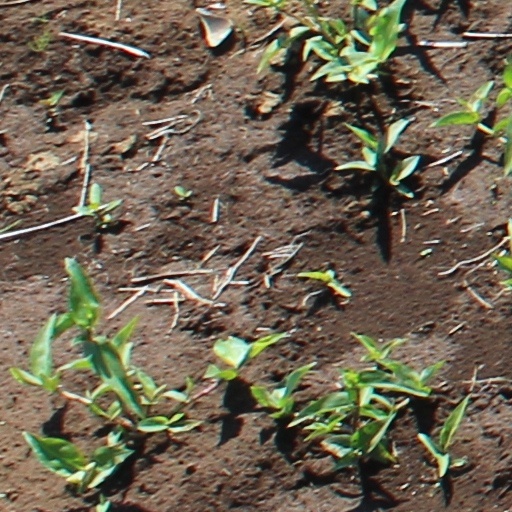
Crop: wheat